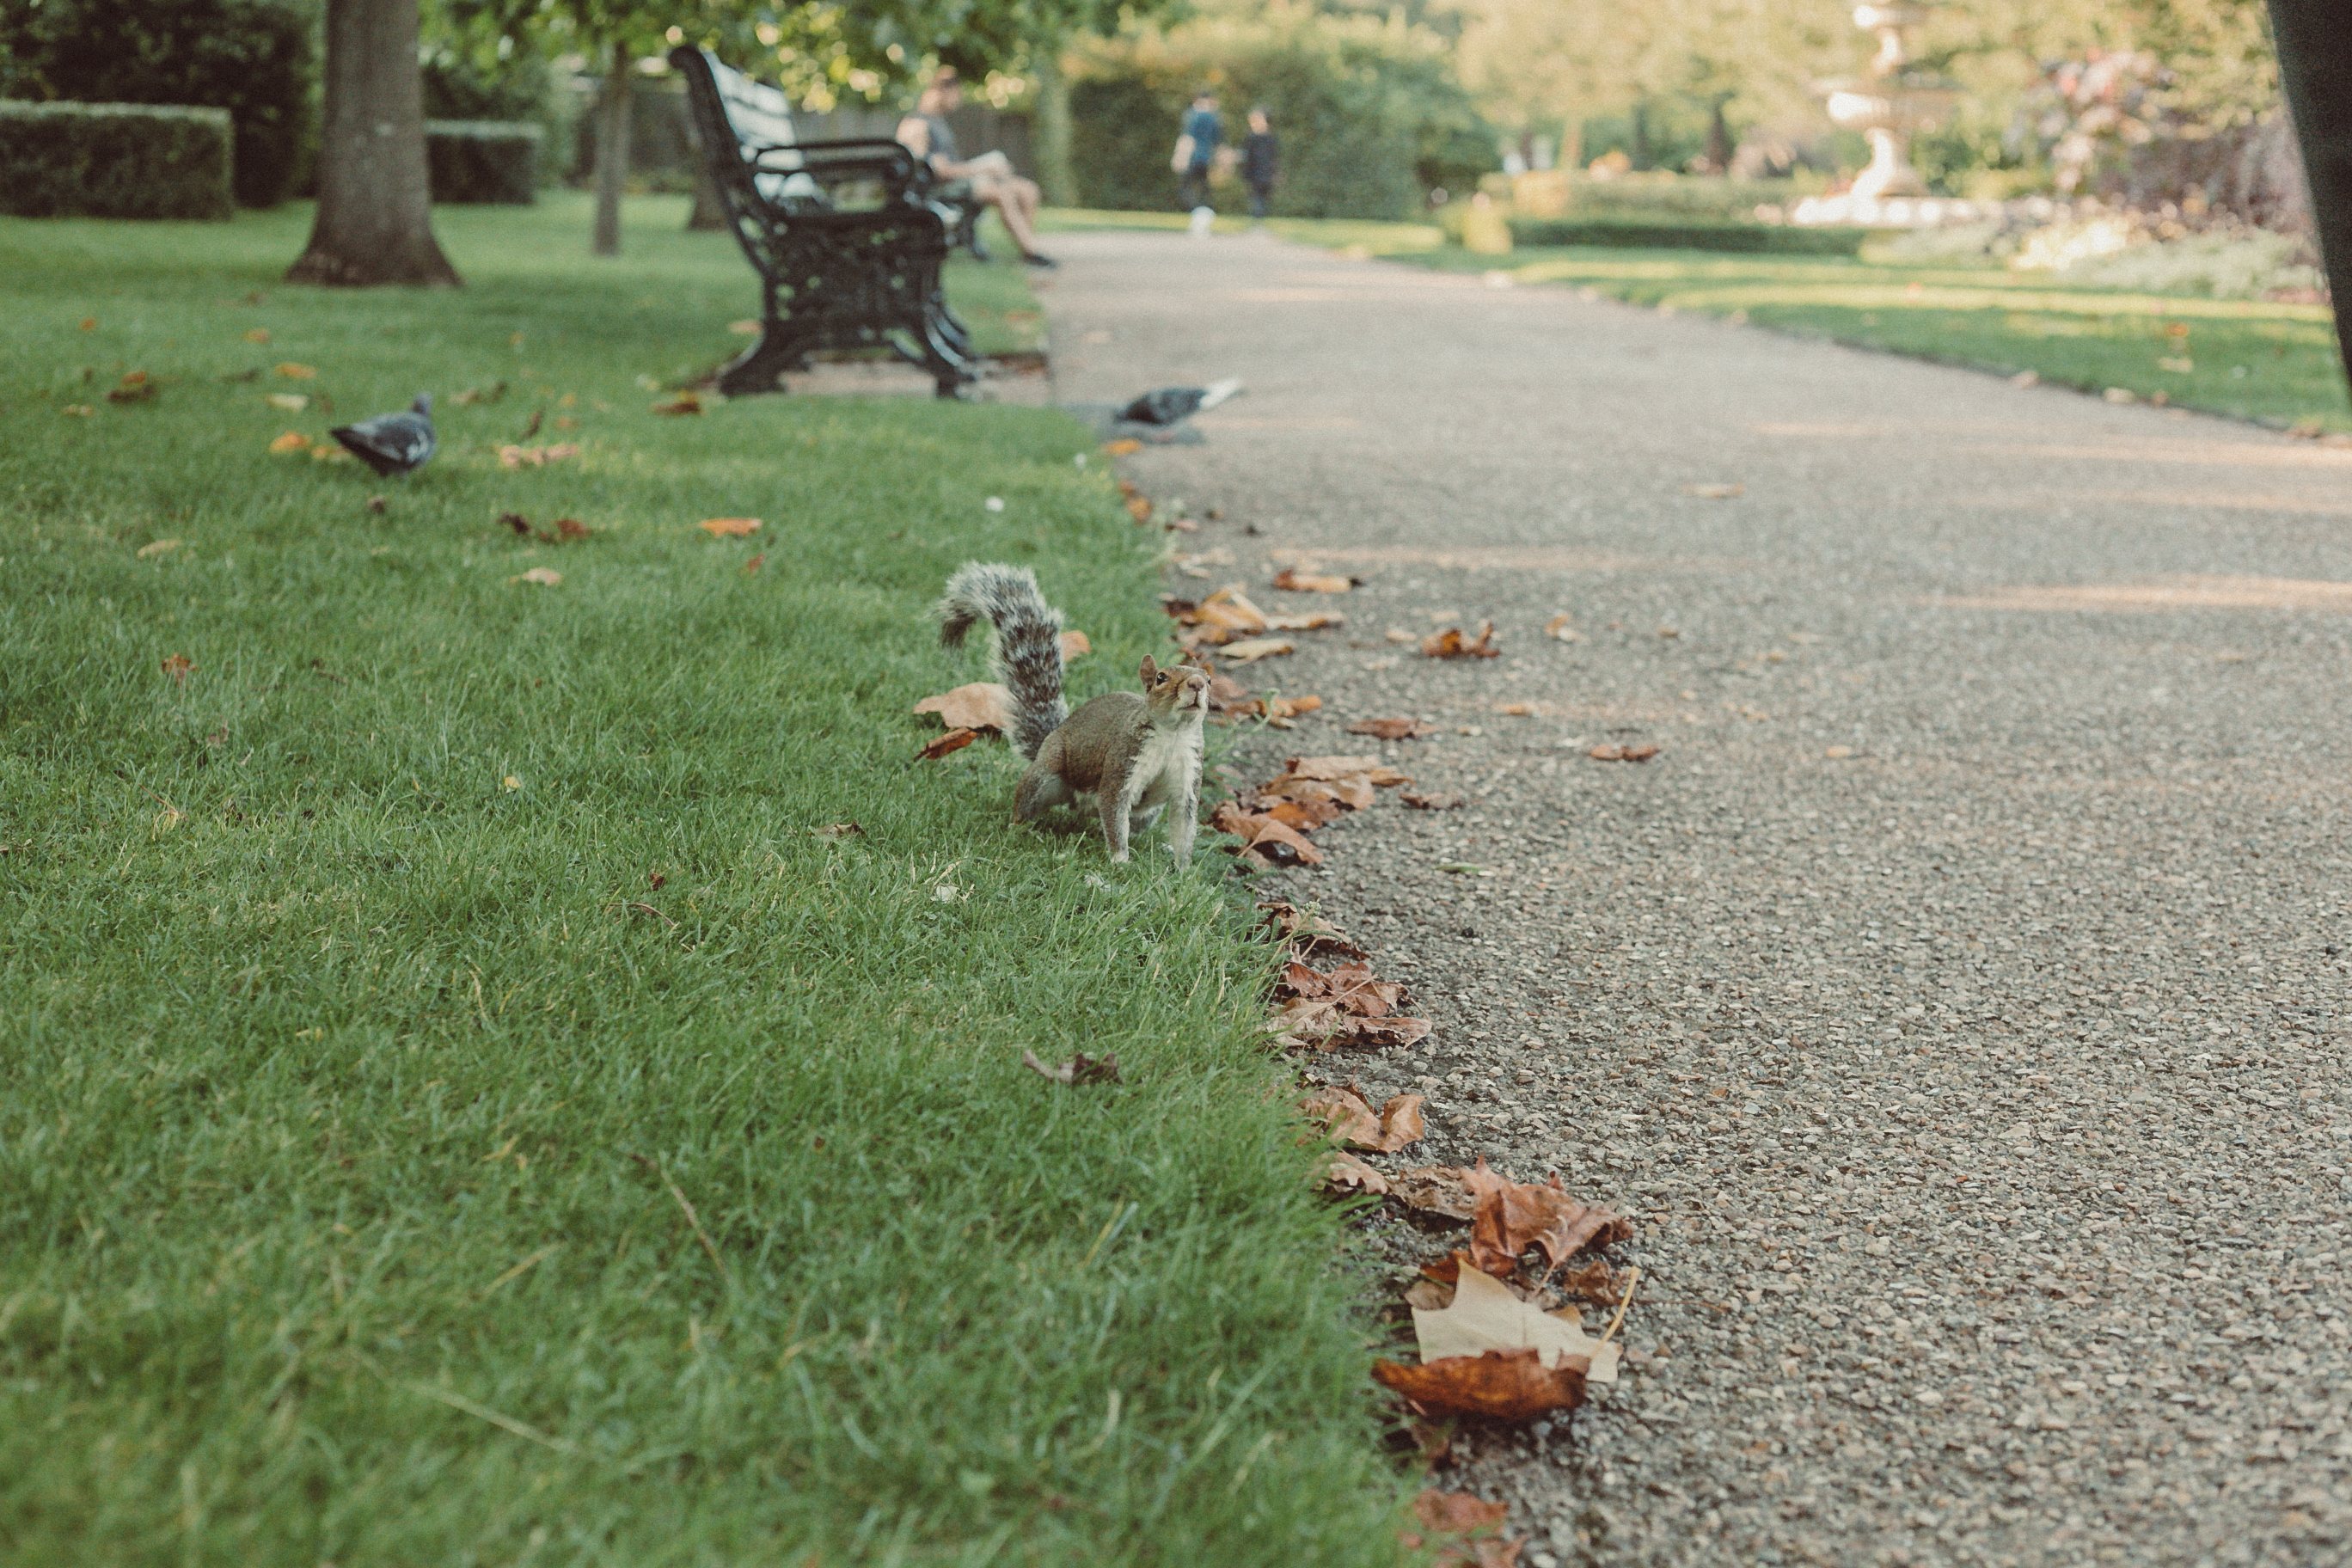
squirrel, path, crossing, cross, grass, lawn, leaf, green, tree, grass family, road, plant, yard, garden, soil, asphalt, autumn, park, groundcover